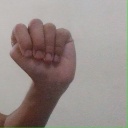
अक्षर: ठ